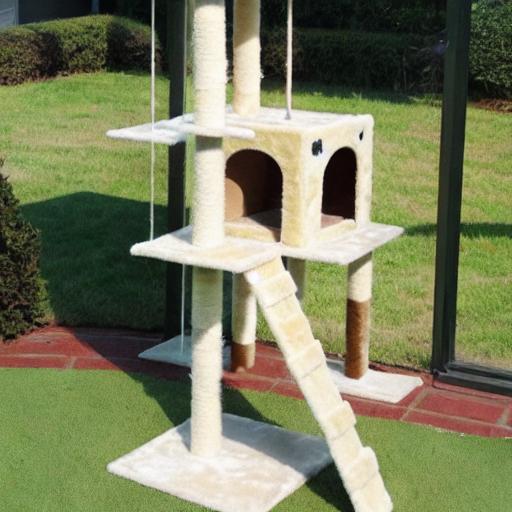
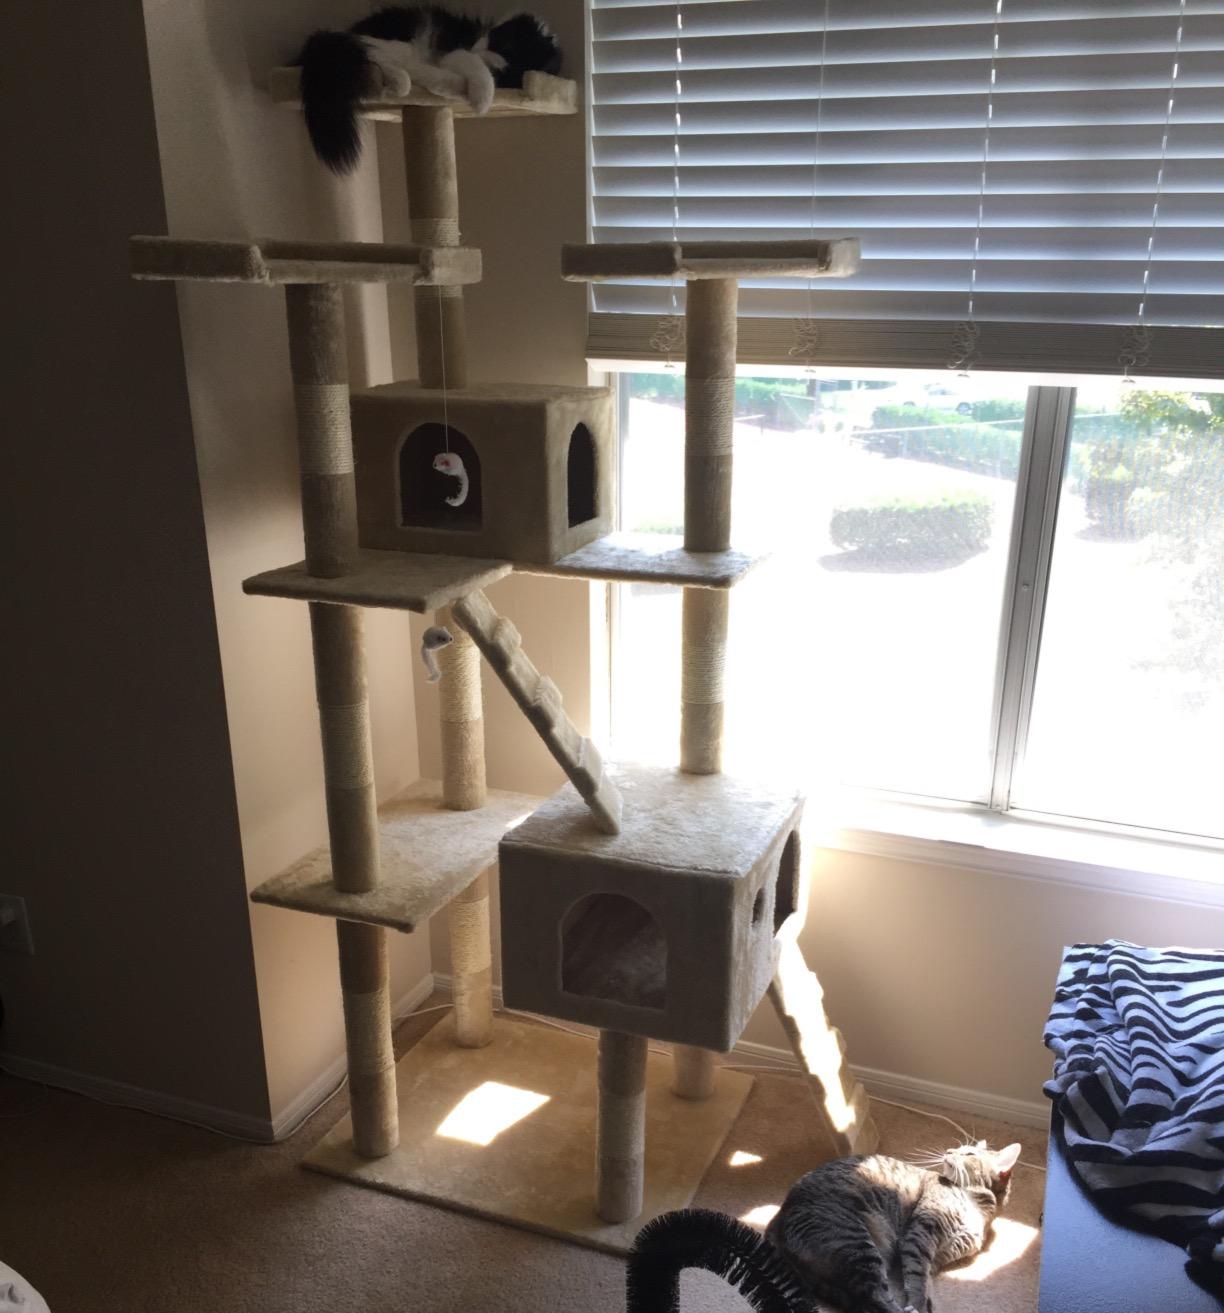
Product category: items_cat tree
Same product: no